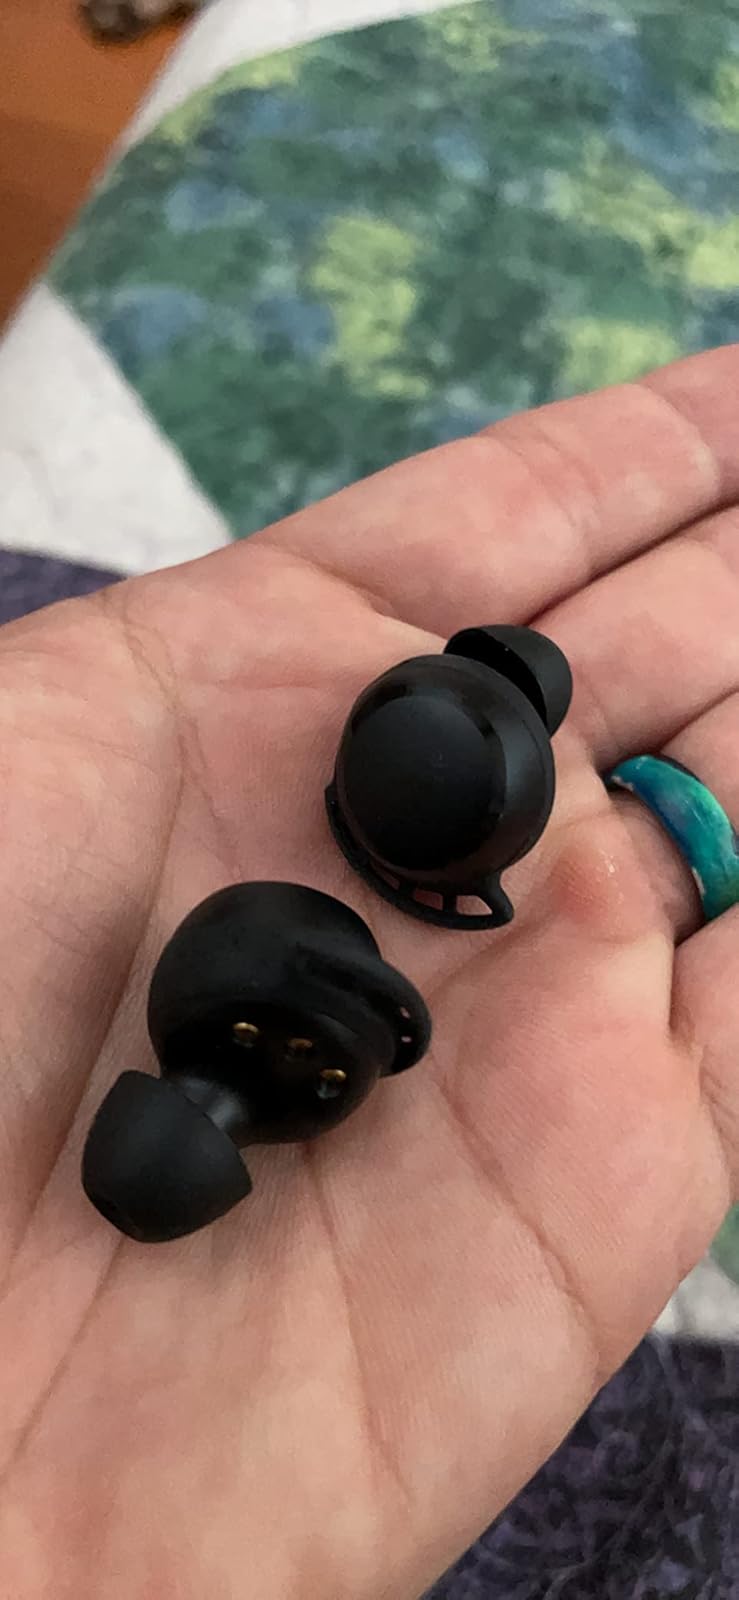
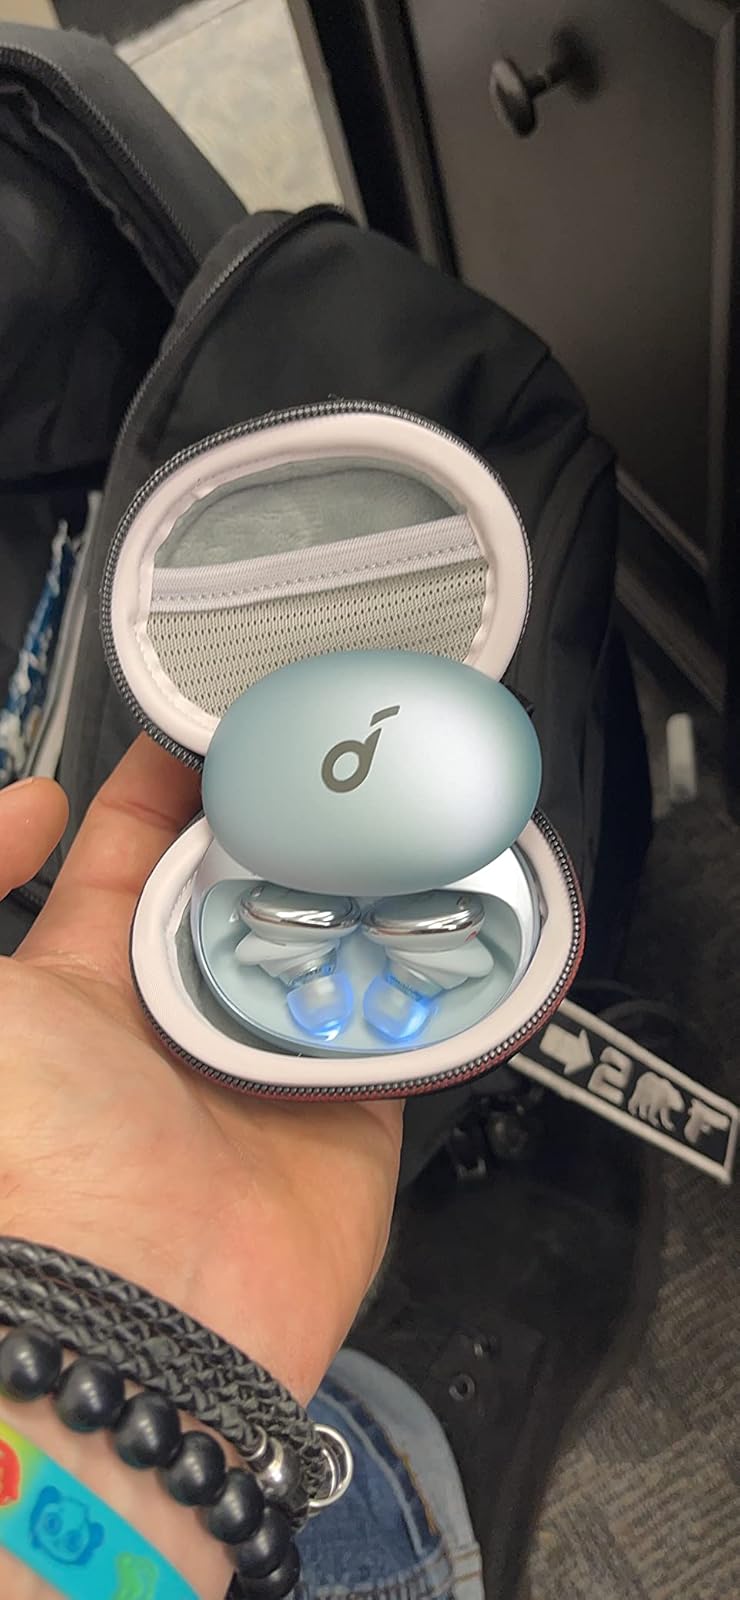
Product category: earbuds
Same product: no